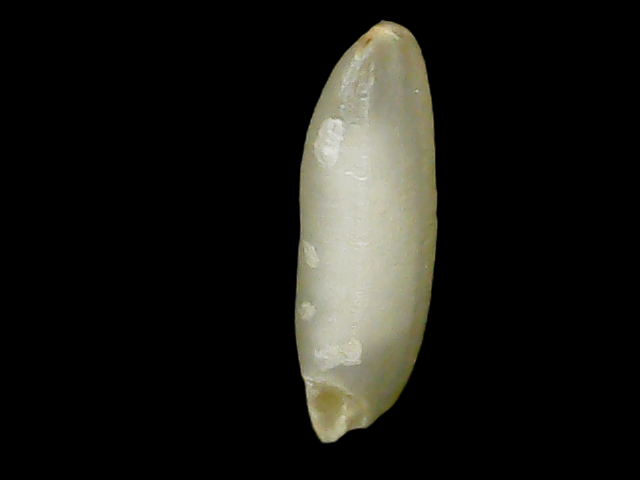
Rice variety: Binadhan26